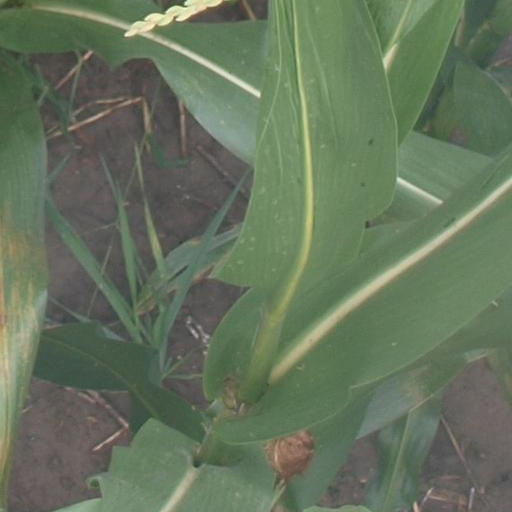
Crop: maize; corn